Question: Please indicate a possible affordance area of drink_with_cup that can be used for drinking
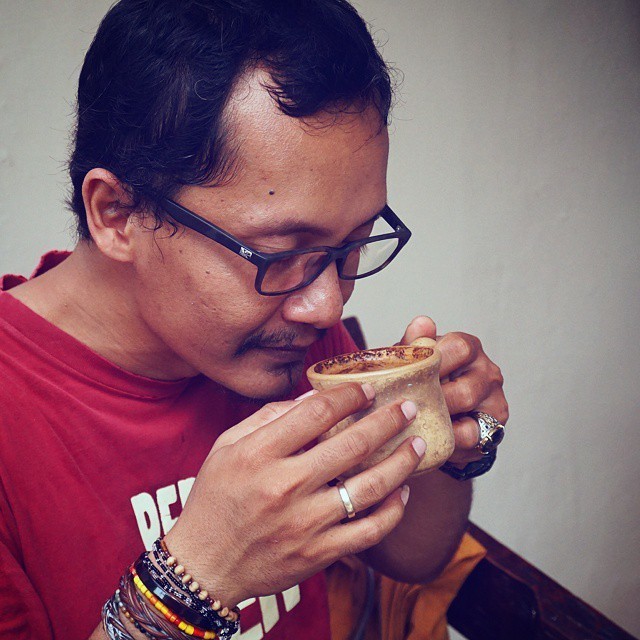
Answer: [314.586, 345.263, 452.932, 478.797]